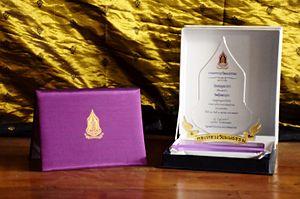
Cette oeuvre a été crée par Tevaprapas. Veuillez me notifier si elle est utilisée à l'extérieur de Wikimedia. Svenska: Detta verk skapades av Tevaprapas. Var vänlig kontakta mig om du använder detta verk utanför Wikimedia. ไทย: งานนี้สร้างสรรค์โดย Tevaprapas ถ้าหากท่านประสงค์นำงานนี้ไปใช้นอกวิกิมีเดีย สามารถนำไปใช้ได้ภายใต้สัญญาอนุญาตที่กำหนดด้านบน หากผู้ใดนำผลงานนี้ไปใช้ กรุณาแจ้งเจ้าของผลงานเพื่อให้รับทราบด้วย Македонски: Творец на ова дело е корисникот Tevaprapas. Известете го ако сакате да ги користите неговите дела вон Викимедија. Re-useIf you use this image outside of the Wikimedia projects, I'd be happy to hear from you. If you want a license with the conditions of your choice, please email me to negotiate terms. ไทย: พิธีมอบรางวัลวัฒนคุณาธร ประจำปี ๒๕๕๘ ณ หอประชุมใหญ่ ศูนย์วัฒนธรรมแห่งประเทศไทย